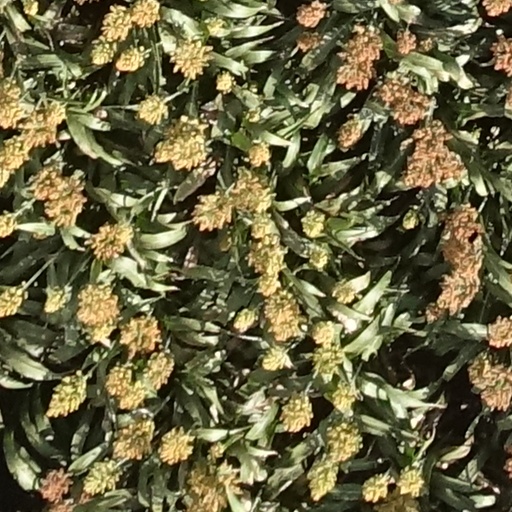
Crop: sorghum